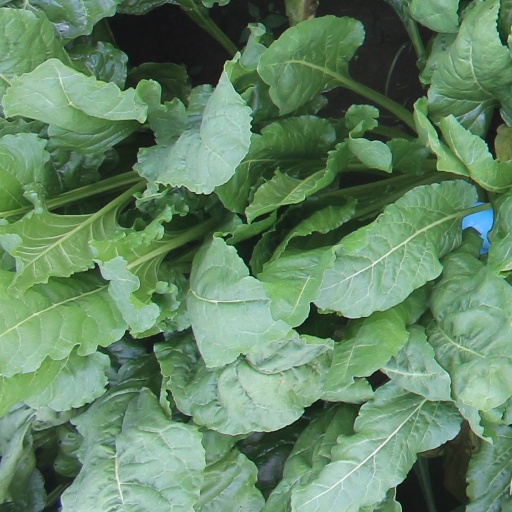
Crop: sugar beet